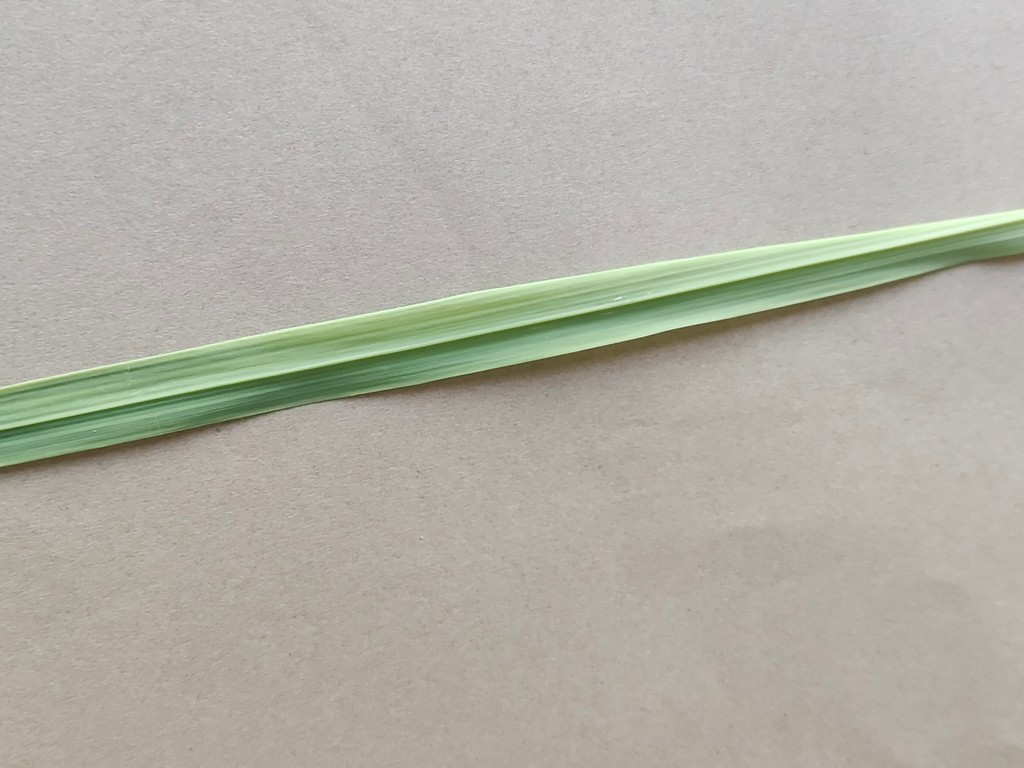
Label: Healthy